Mr. J. William de Coursey O'Grady House

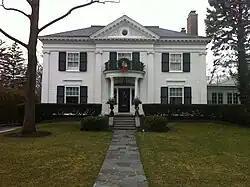

The Mr. J. William de Coursey O'Grady House is a historic house at 149 Kenilworth Avenue in Kenilworth, Illinois. The house was built on speculation as part of the Kenilworth Company's initial development in 1898; original owner J. William de Coursey O'Grady did not buy the house until 1901. Architect Franklin Pierce Burnham, the company architect for the Kenilworth Company, designed the Neoclassical house; Burnham had previously designed the Georgia State Capitol and the Kane County Courthouse. While Neoclassical architecture was popular in commercial and government buildings, especially in the years following the 1893 Columbian Exposition, it was not commonly used in houses, and there are few other examples of the style in Kenilworth. The house's design includes a symmetrical facade, four Ionic pilasters, a dentillated architrave and cornice, and a pediment above the entrance.